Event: Nepal Earthquake
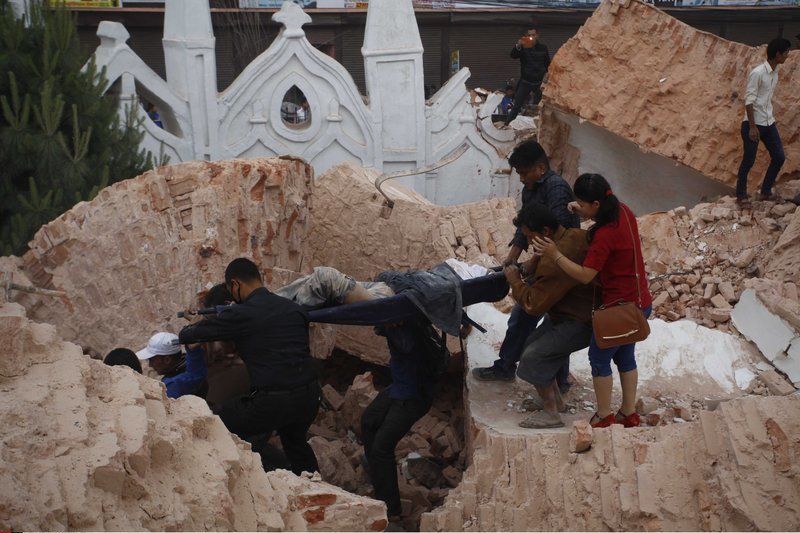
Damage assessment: damage